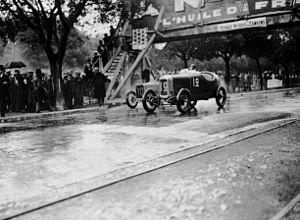
Le Grand Prix automobile de Nîmes 1932 est une course automobile qui s'est couru dans la ville française de Nîmes en 1932.